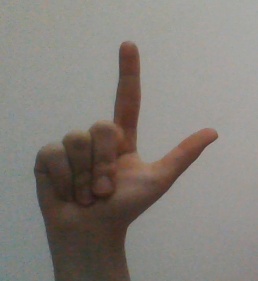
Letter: laam